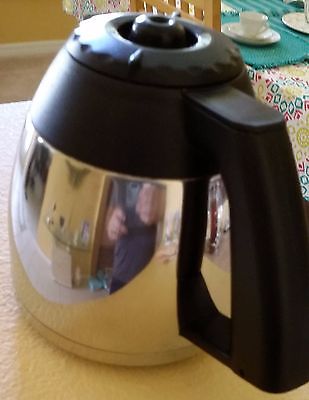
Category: coffee maker